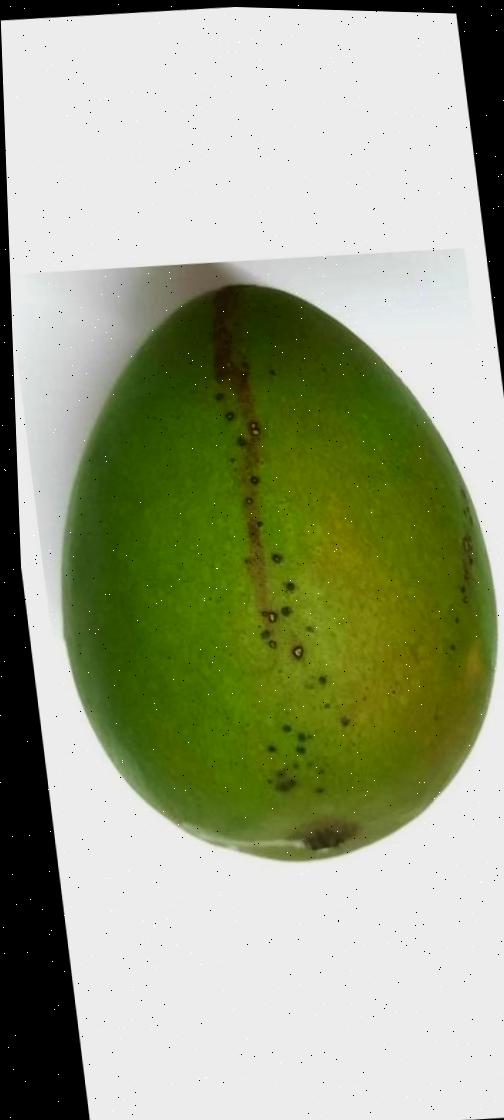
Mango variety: Harivanga